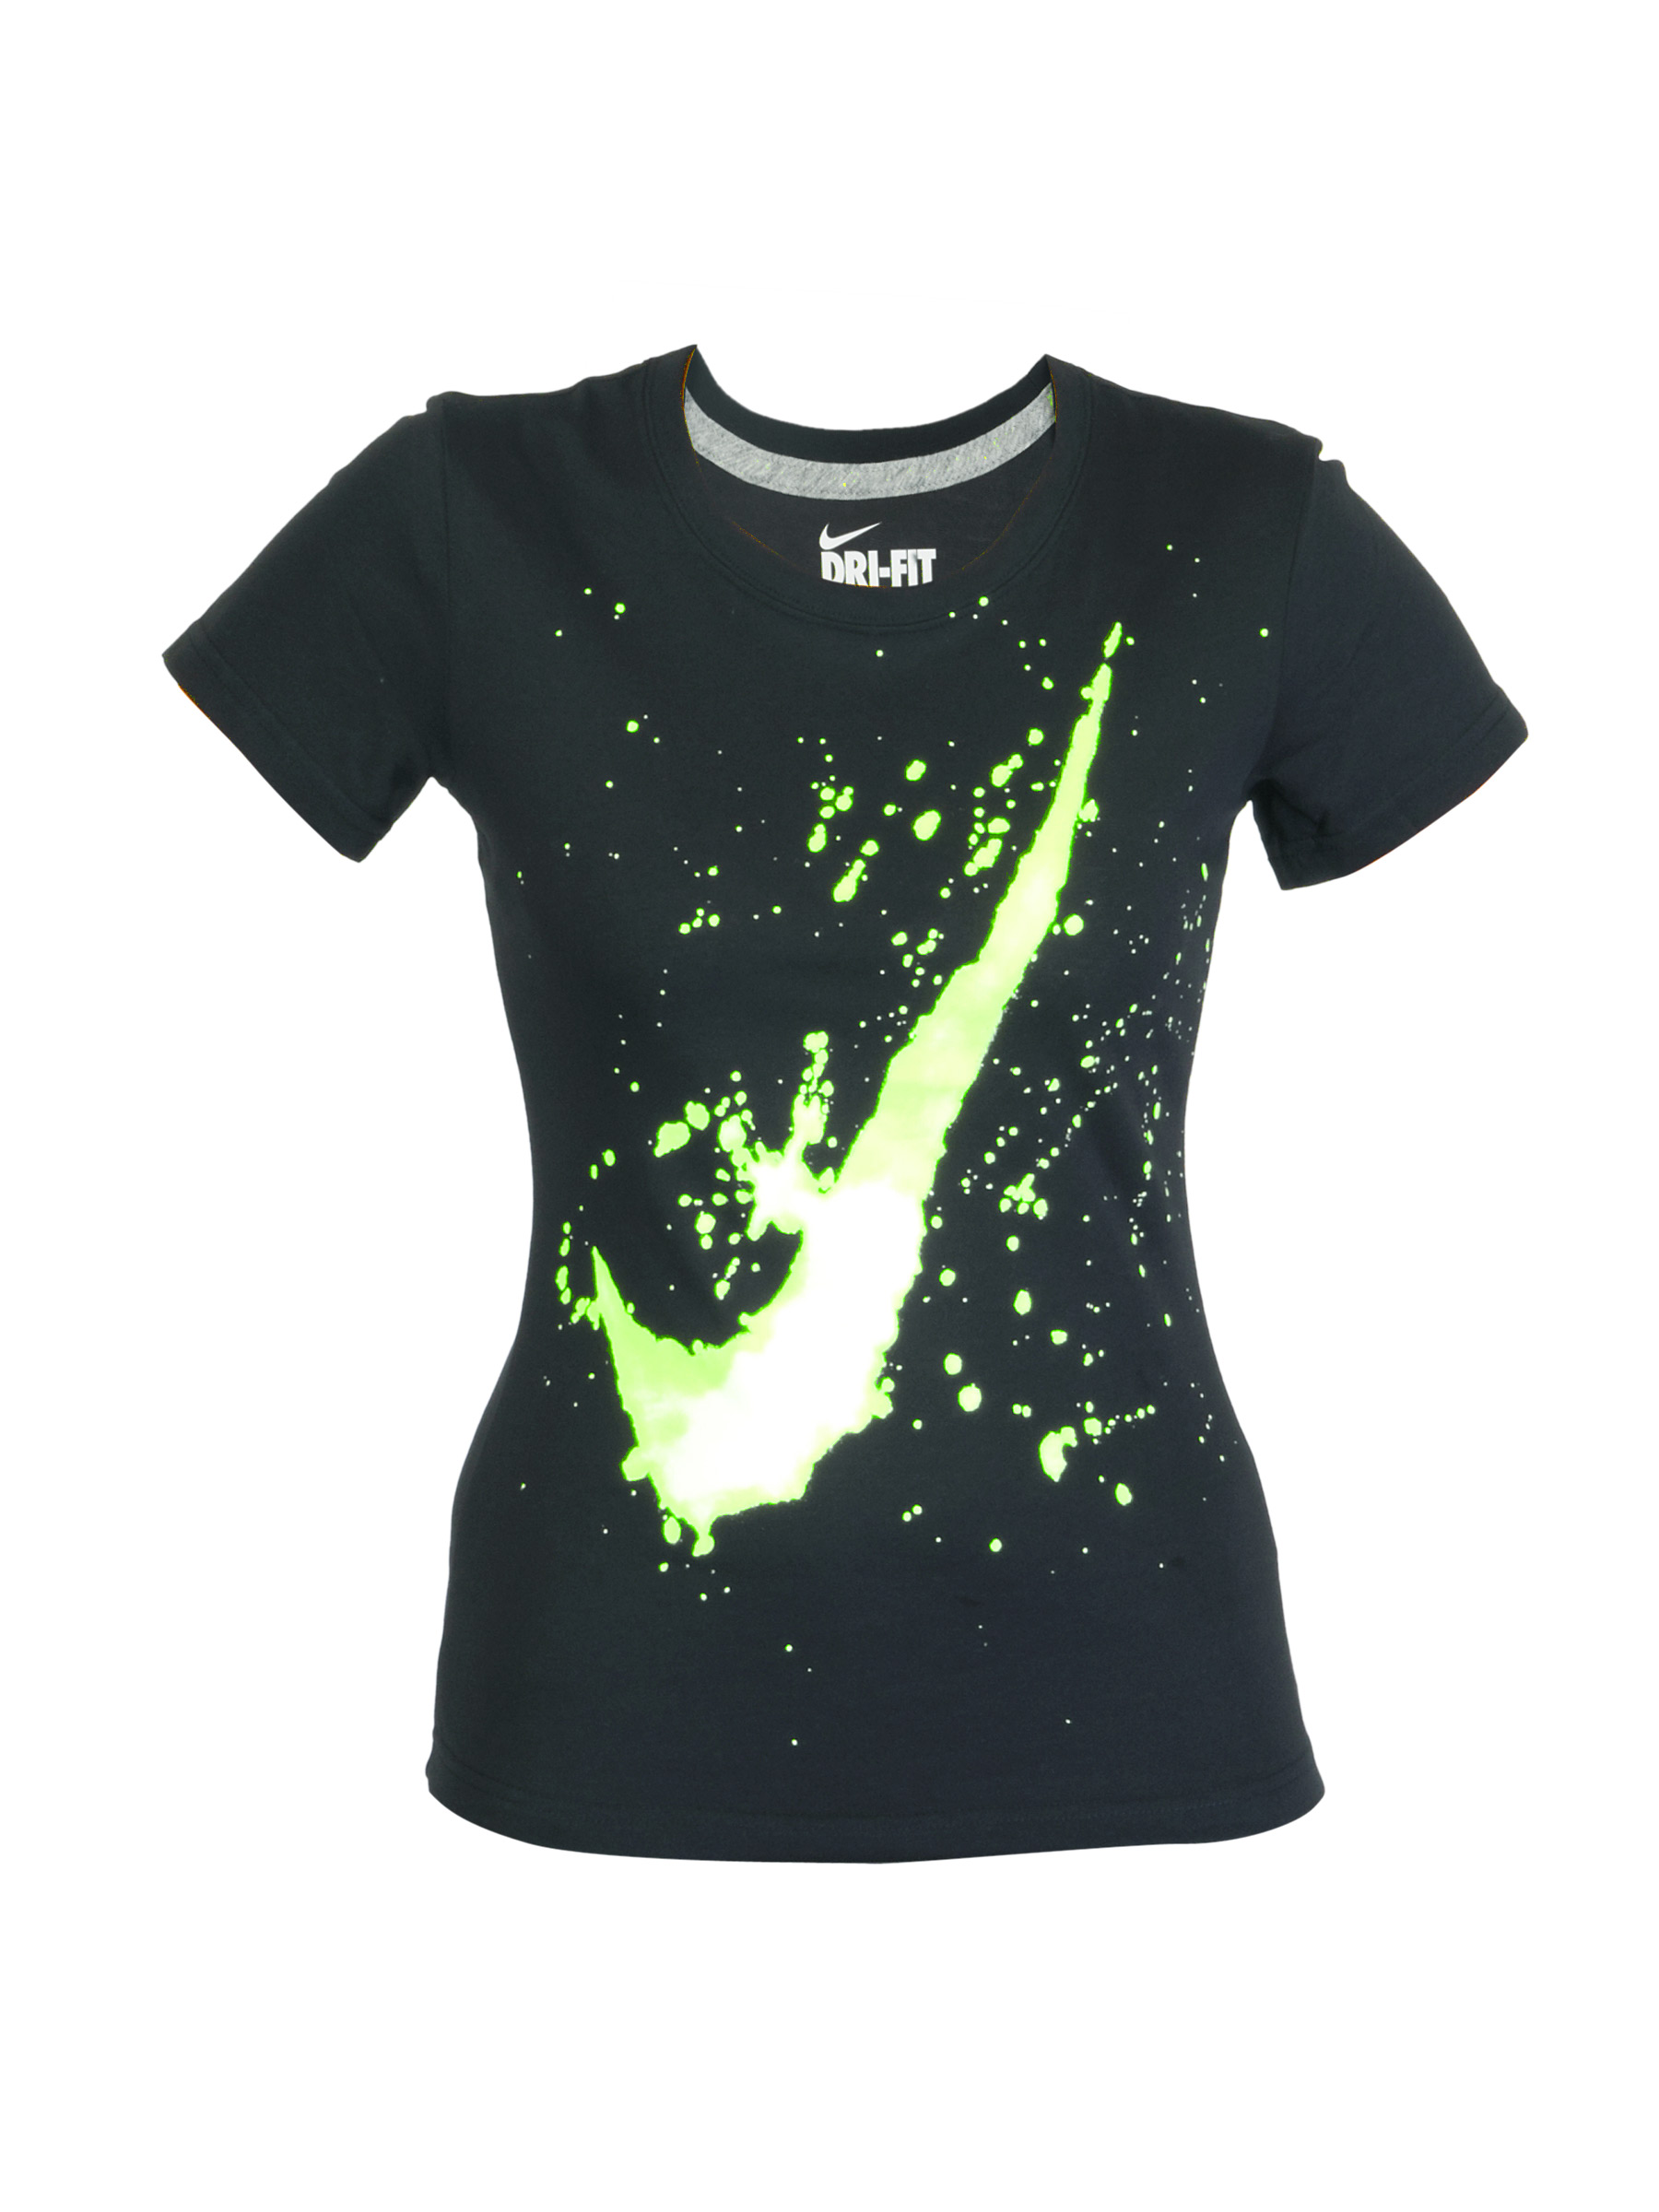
Nike Women Bleach Black T-shirt
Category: Apparel / Topwear / Tshirts
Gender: Women
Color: Black
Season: Summer 2012
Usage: Sports